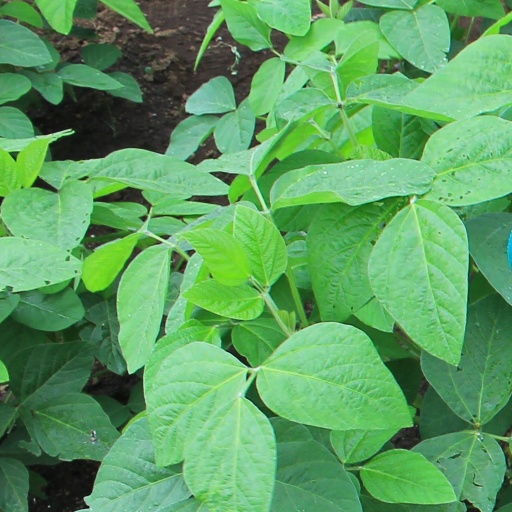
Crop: soybean